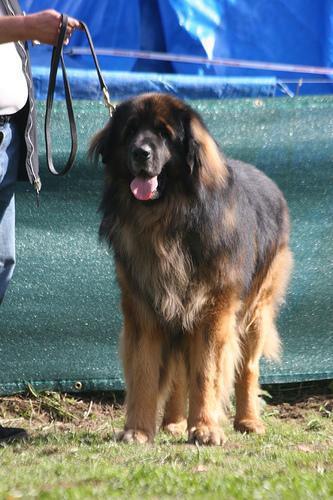
Leonberg